Winchester Memorial Church

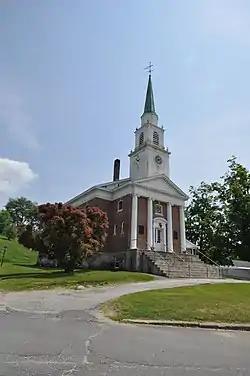

The Winchester Memorial Church, also known as the New Hampshire Conservatory of Music and the Arts, is a historic civic building in the center of Winchester, New Hampshire, United States. Built in 1912, it is a prominent local example of Colonial Revival architecture. It replaced a meeting house that was the location of the Winchester Profession, a key development in the history of Unitarian Universalism. The building was listed on the National Register of Historic Places in 1980. It was acquired in 2006 by the Universalist Heritage Foundation as a memorial to the site's role in Universalist history.